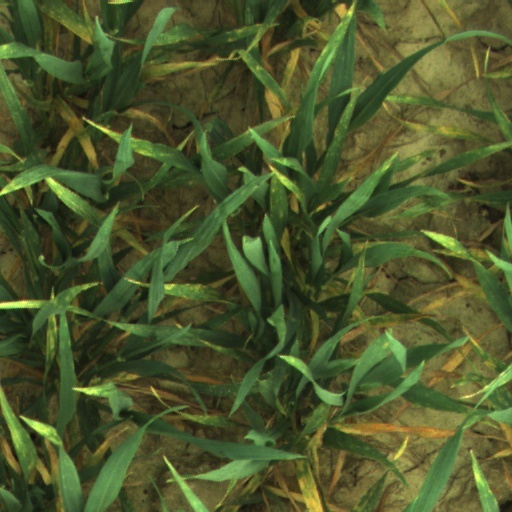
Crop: wheat